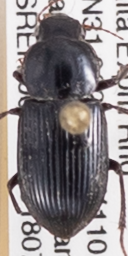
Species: Discoderus robustus
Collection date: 2018-07-18
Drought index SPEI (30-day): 0.352
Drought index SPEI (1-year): -1.386
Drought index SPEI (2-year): -0.946